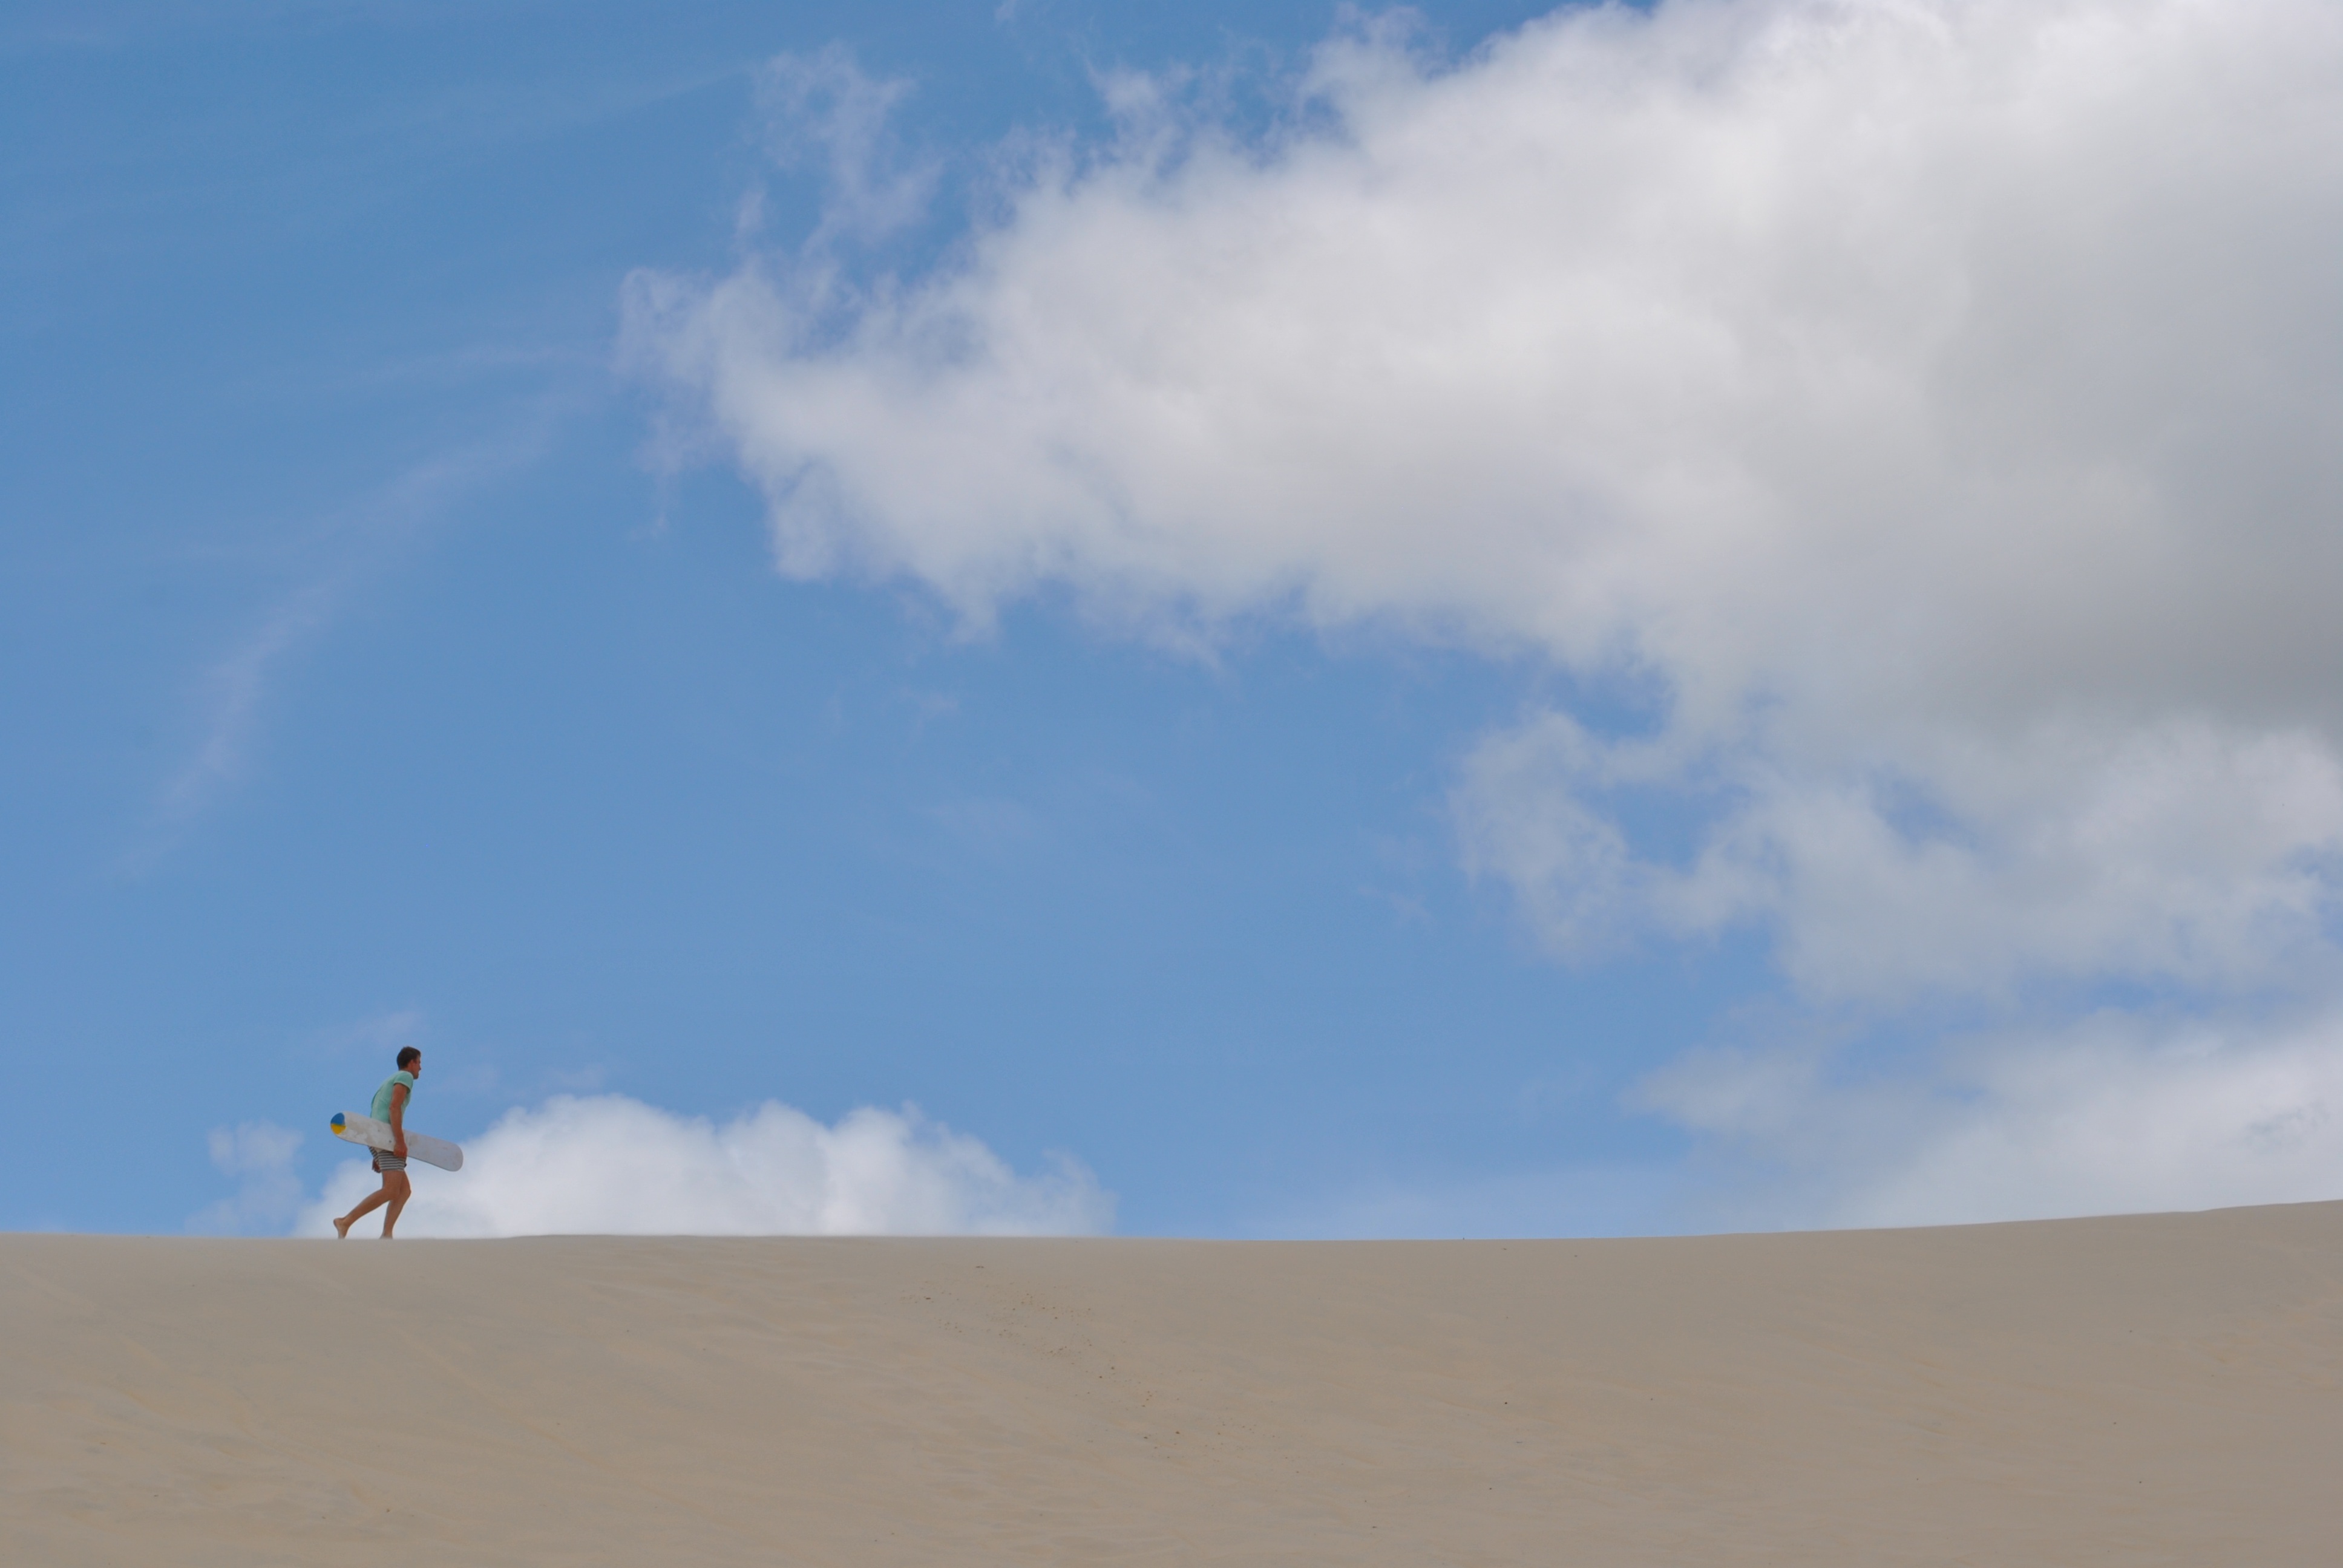
landscape, sand, cloud, sport, dune, vacation, travel, tourism, plain, dunes, tour, florianopolis, brazil, habitat, ecosystem, landform, santa catarina, travel destinations, natural environment, geographical feature, aeolian landform, atmosphere of earth, sandboard